Custard (band)

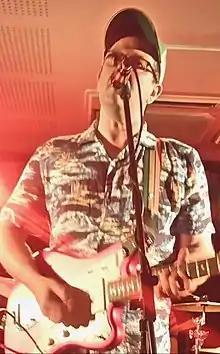

The ARIA Music Awards is an annual awards ceremony that recognises excellence, innovation, and achievement across all genres of Australian music. Custard have won one award from three nominations.